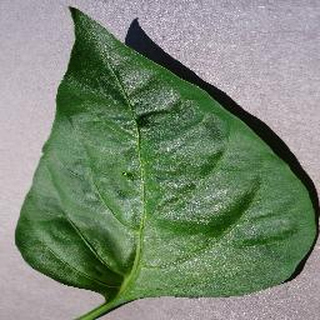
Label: healthy_bell_pepper